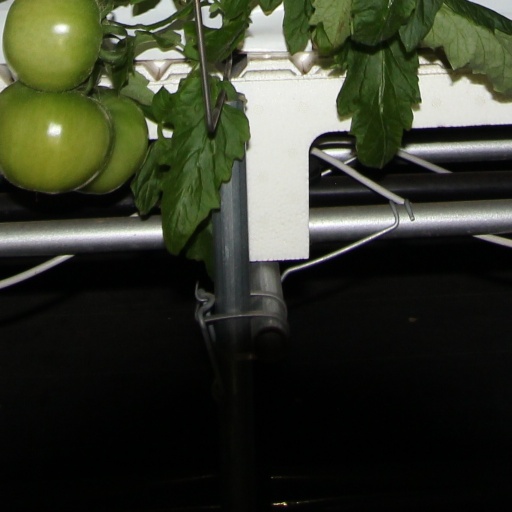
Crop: tomato